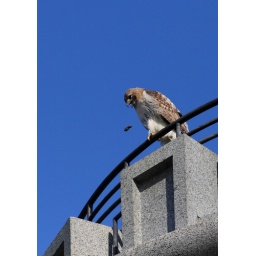
Obviously the male RTH on the tower in Mt Auburn.I did not know they made pellets though!